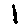
Label: 1